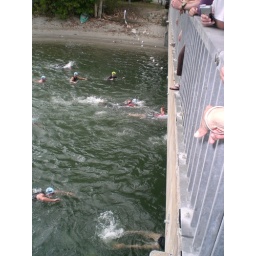
Troy about to go under the bridge in red + black